Voisin Canard

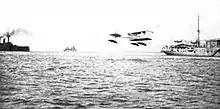
"La Foudre" with one of her Voisin Canard seaplanes during tactical exercises in June 1912.

The seaplane variant, fitted with floats designed by Henri Fabre, was initially built to the order of Prince Bibesco, who intended to use it make a flight across the Black Sea. It was first successfully flown from water on 25 April 1911.